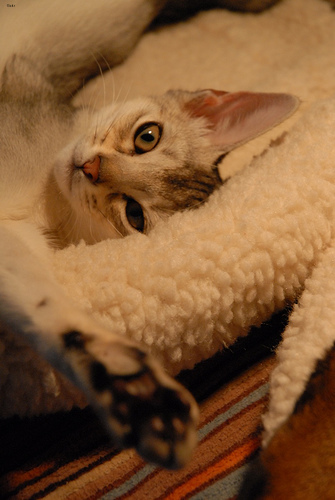
Breed: abyssinian